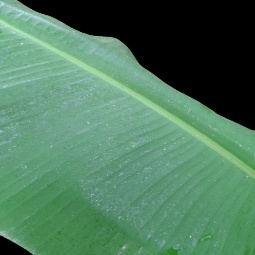
Label: Healthy